Gertrud Spiess

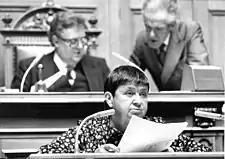

Gertrud Spiess (16 April 1914 in Basel – 14 July 1995 in Basel) was a Swiss politician of the Christian Democratic People's Party. She was a member of the National Council from 1975 to 1983.